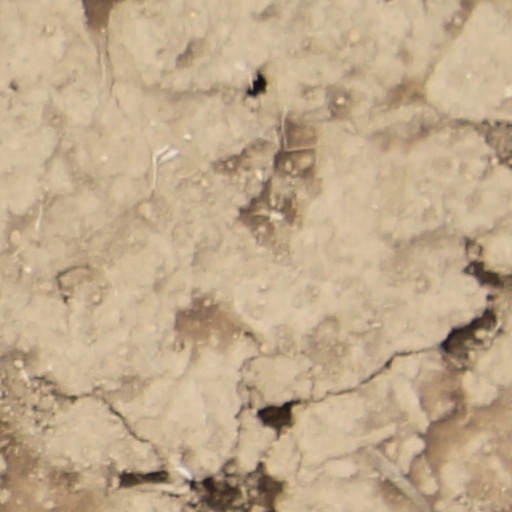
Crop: wheat